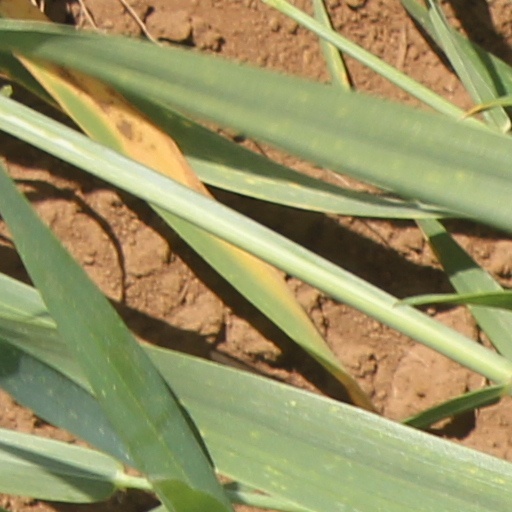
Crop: wheat